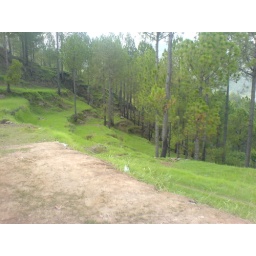
pine trees in front of my home in baglian kotli sattian